Ciarán of Clonmacnoise

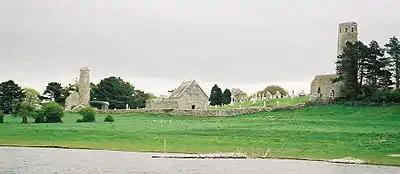
Clonmacnoise viewed from river

The monastery at Clonmacnoise became one of the most important centres of learning and religious life in Ireland. Unusually, the title of abbot which included the title "Comarba of Saint Ciarán" at the community was not hereditary, which reflected the humble origins of its founder. It managed to survive the plunderings of the Viking raids and the Anglo-Norman wars, and was only destroyed during the Dissolution of the Monasteries, in 1552. The ruins still exist, and remain a centre of civic and religious activity to this day.